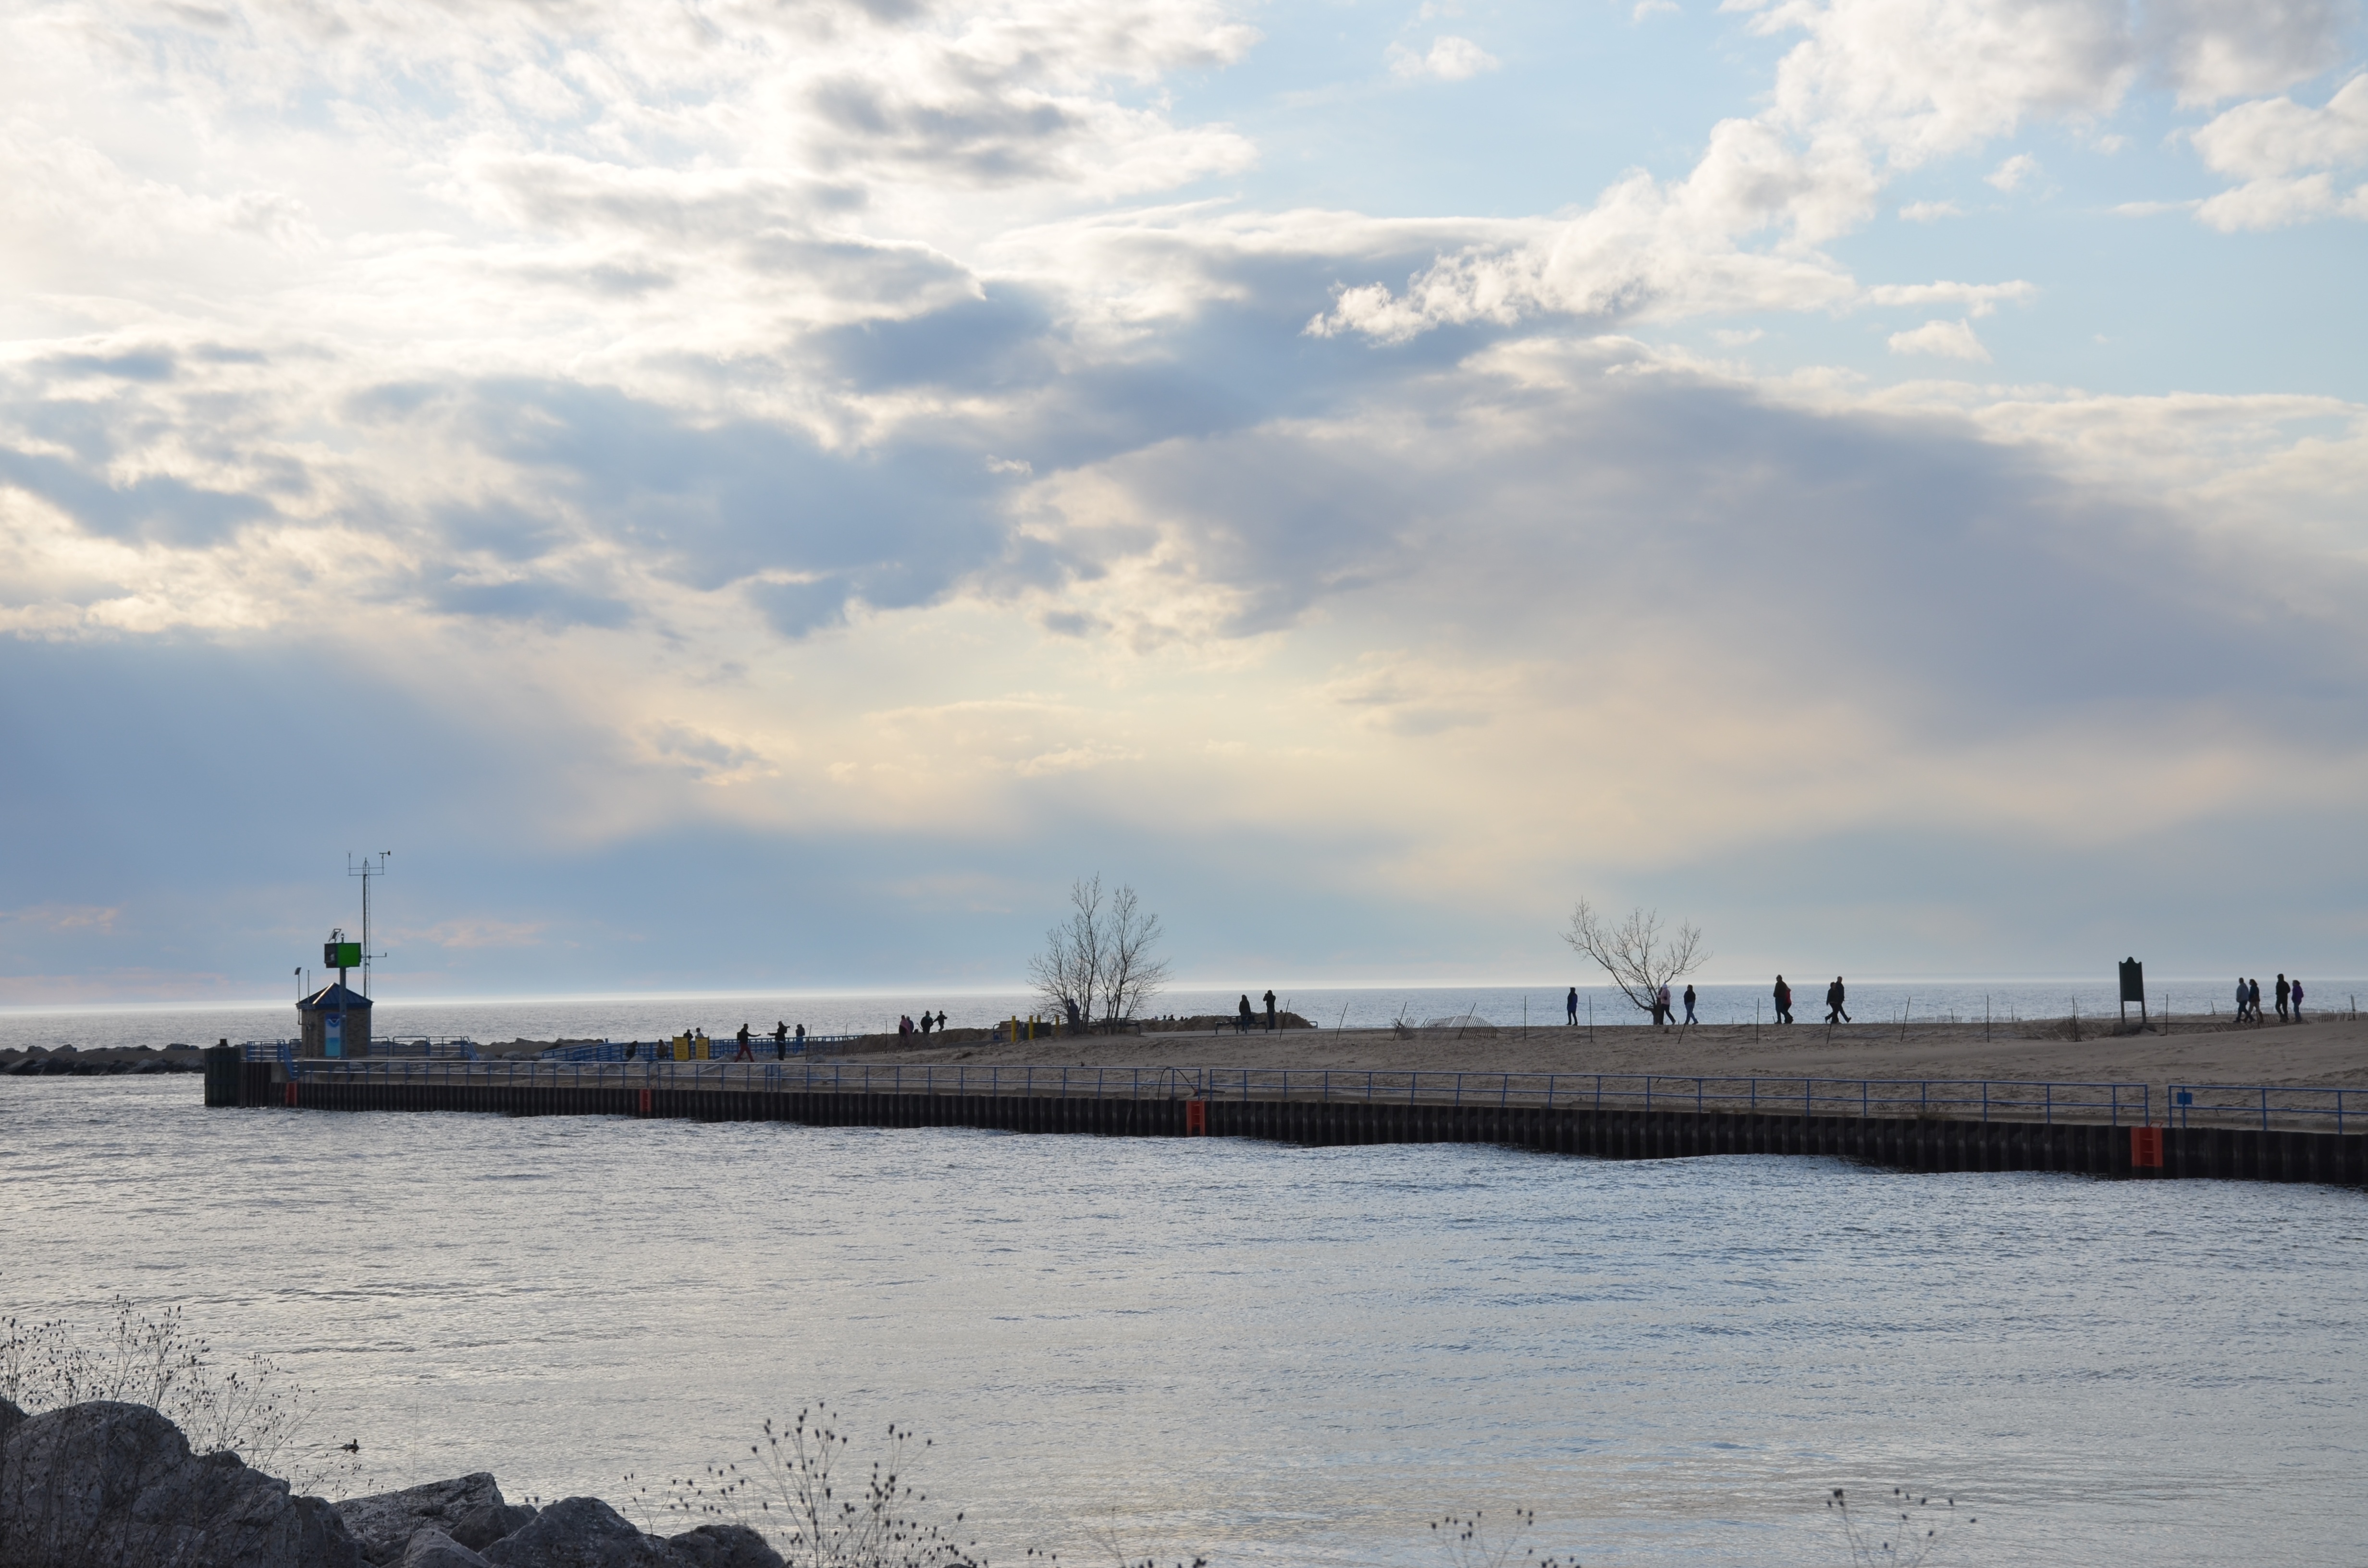
beach, sea, coast, water, ocean, horizon, cloud, sunset, shore, wave, lake, pier, river, ship, dusk, vehicle, tower, bay, harbor, port, waterway, clouds, channel, michigan, watercraft, breakwater, lake michigan